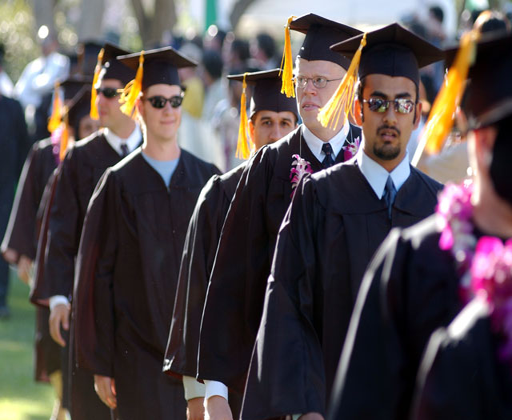
line up for the commencement ceremony .